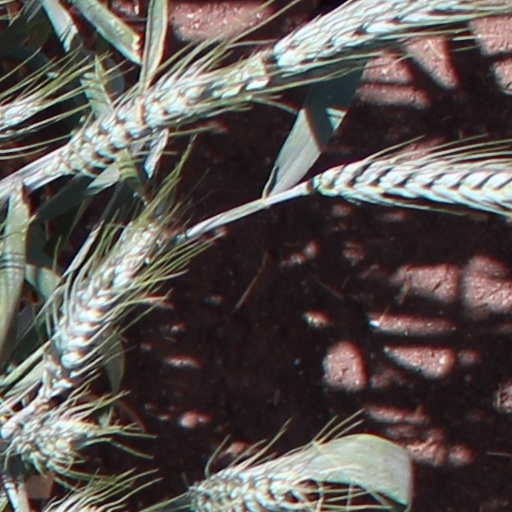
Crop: wheat